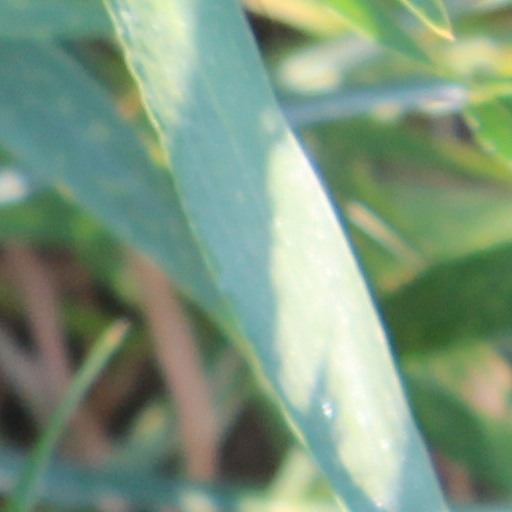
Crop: wheat